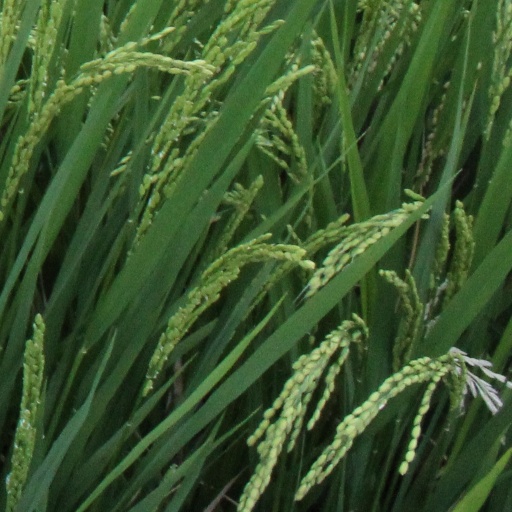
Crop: rice